Red Corner

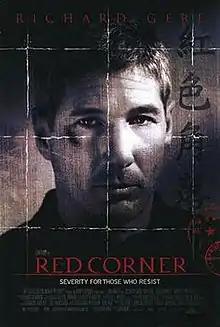
Theatrical release poster

Red Corner is a 1997 American mystery thriller film directed by Jon Avnet, and starring Richard Gere, Bai Ling and Bradley Whitford. Written by Robert King, the film is about an American businessman in China who ends up wrongfully on trial for murder. His only hope of exoneration and freedom is a female defense lawyer from the country. The film received the 1997 National Board of Review Freedom of Expression Award (Richard Gere, Jon Avnet) and the NBR Award for Breakthrough Female Performance (Bai Ling). Ling also won the San Diego Film Critics Society Award for Best Actress.